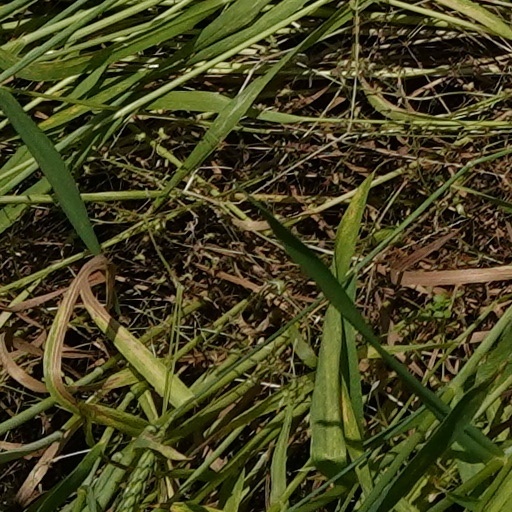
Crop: wheat